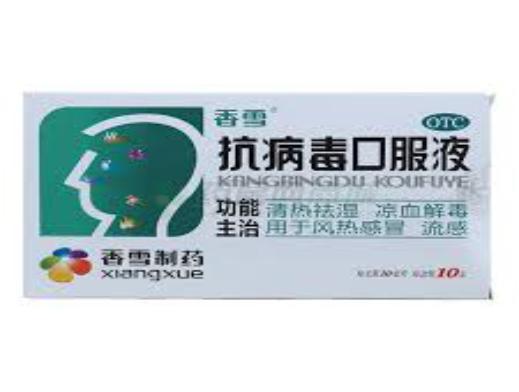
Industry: Medical